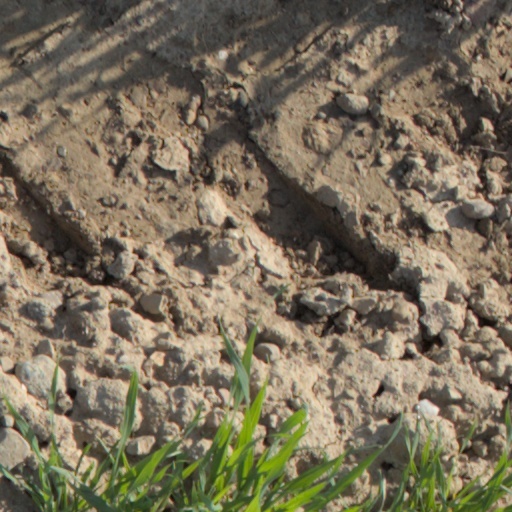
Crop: wheat